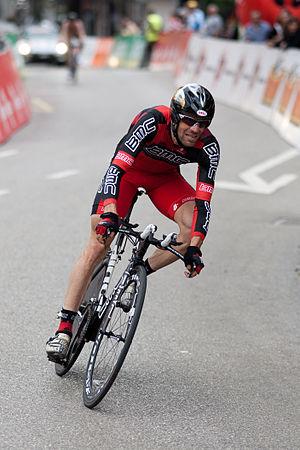
Alexandre Moos pendant la 3e étape du Tour de Romandie 2010.